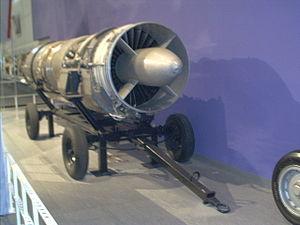
L'Orenda PS.13 Iroquois était un turboréacteur évolué conçu pour un usage militaire. Dérivé du TR.4 Chinook, il fut développé par le motoriste canadien Orenda Engines, filiale du groupe Avro. Destiné à propulser l'intercepteur tout-temps CF-105 Arrow, qui devait succéder au CF-100 Canuck, son développement fut stoppé en même temps que celui de l'avion qu'il devait propulser, en février 1959.